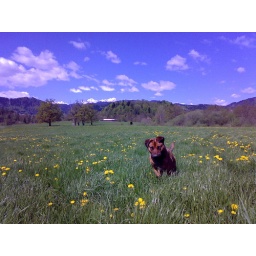
My dog in grass